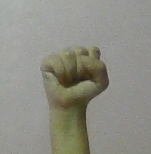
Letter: saad